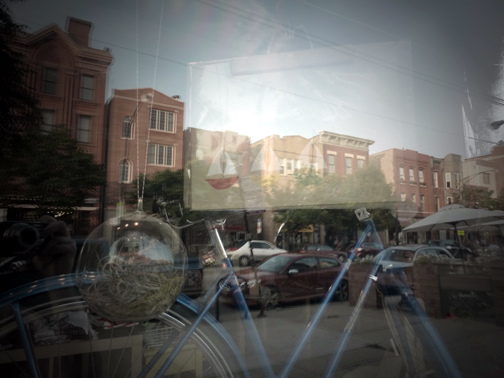
user: Given an image and a question. Answer the question in a short answer. Question: What is reflected in this image? Short Answer:
assistant: bike